Biogeoclimatic ecosystem classification

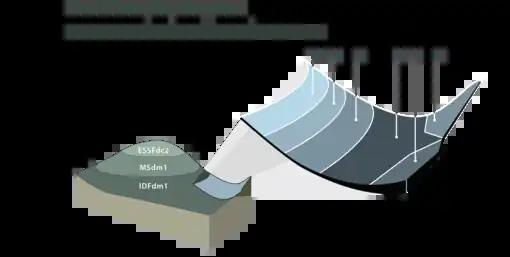

The framework integrates vegetation classification with two other component hierarchical classifications: climate (or zonal) and site (Figure 2) where the vegetation classification hierarchy is used to develop the other two component hierarchies.